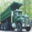
Label: truck